Dan Rohlfing

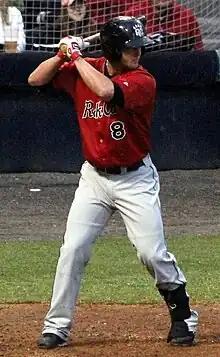
Rohlfing with the New Britain Rock Cats in 2013

Daniel W. Rohlfing (born February 12, 1989) is an American former professional baseball catcher. Prior to beginning his professional career, Rohlfing attended Oakville High School, and was selected by the Minnesota Twins in the 14th round of the 2007 Major League Baseball (MLB) draft.